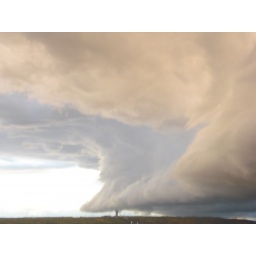
clouds taking over the sky